Rosalind Hicks

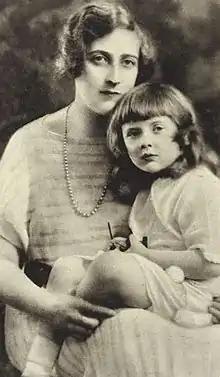
With her mother Agatha Christie in 1923

Rosalind Margaret Clarissa Hicks (formerly Prichard, née Christie; 5 August 1919 – 28 October 2004) was the only child of author Agatha Christie.